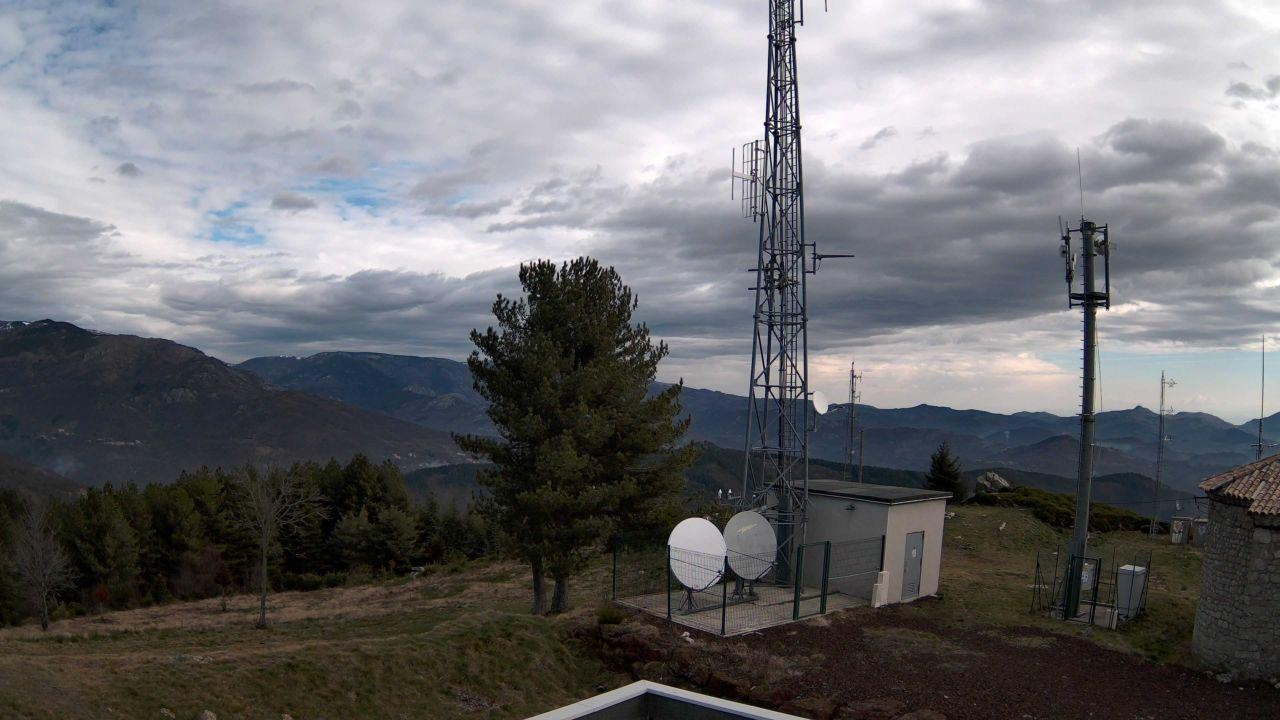
Fire: no
Smoke: yes